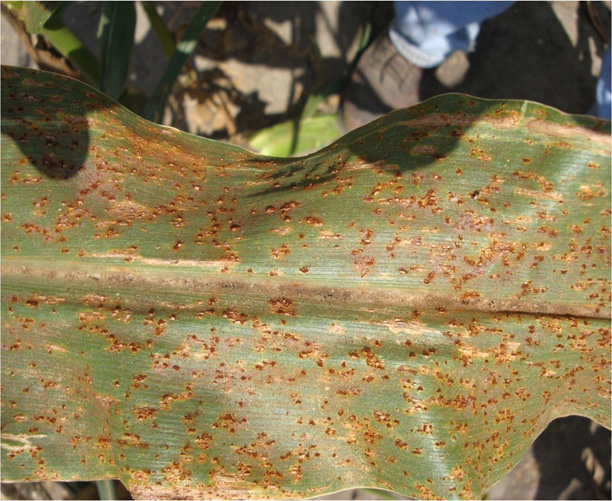
Label: Corn rust leaf
Plant: Corn
Condition: rust